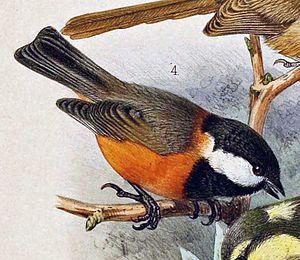
La mésange de David est une espèce de passereaux de la famille des Paridae. Elle est endémique des forêts tempérées du centre de la Chine.